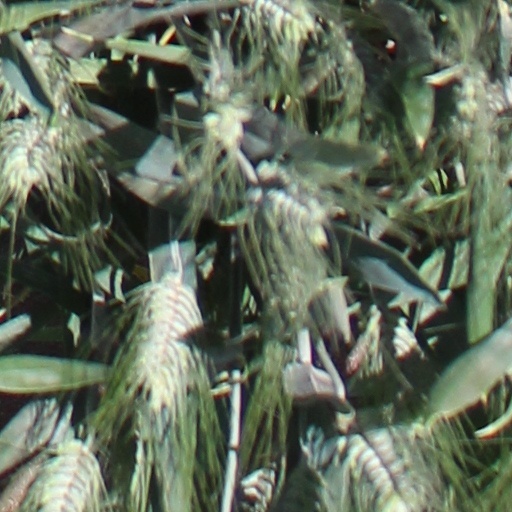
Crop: wheat